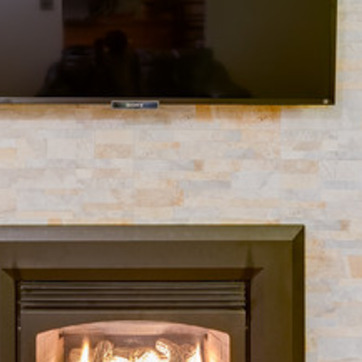
Material: tile